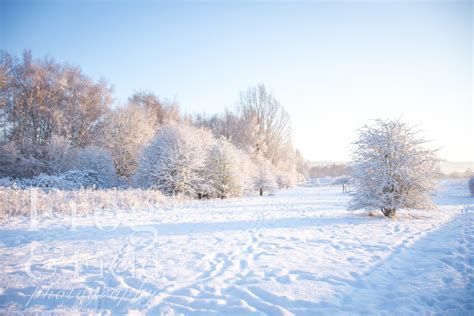
Weather: snow or frosty